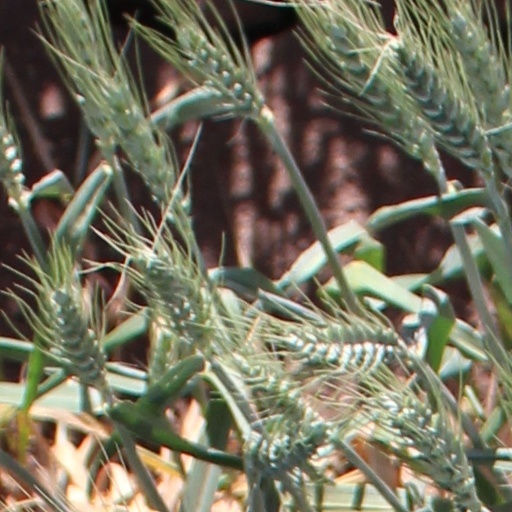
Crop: wheat